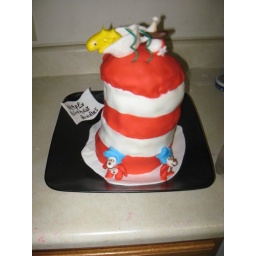
Cat in the hat cake